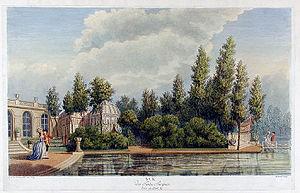
Jean-Baptiste Delafosse est un graveur d'interprétation et de cartographie, également pasteliste, éditeur et marchand d'estampes français né à Paris en 1721, mort à Paris, où il était installé au 10, rue Bonaparte, en 1806.
Louis de Carmontelle ou Carmontelle, pseudonyme de Louis Carrogis, né le 15 août 1717 à Paris et mort dans la même ville le 26 décembre 1806, est un peintre, dessinateur, graveur, auteur dramatique et architecte-paysagiste français.